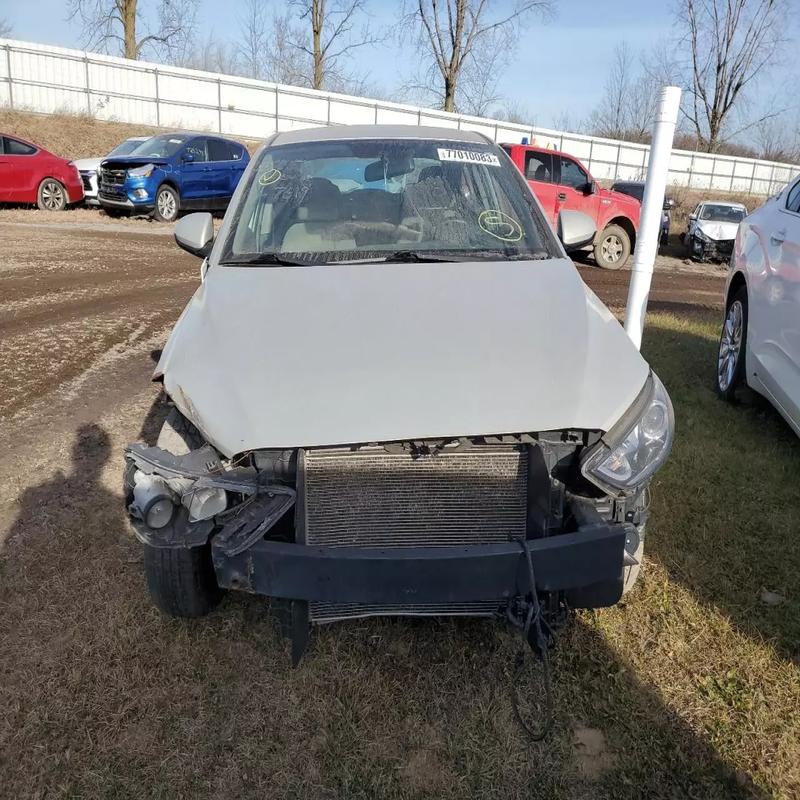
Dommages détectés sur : plaque d'immatriculation avant, pare-choc avant, feu avant droit, capot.
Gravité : majeur